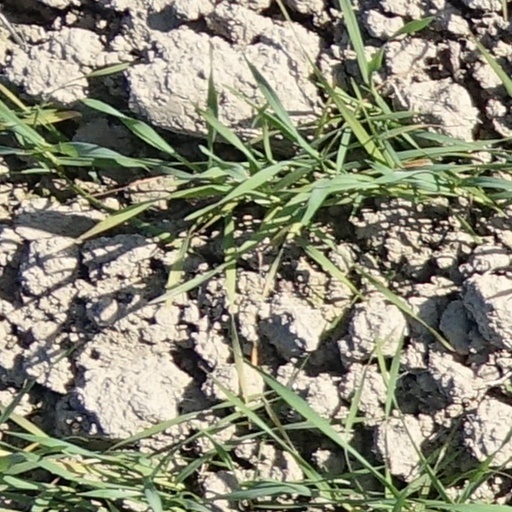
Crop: wheat